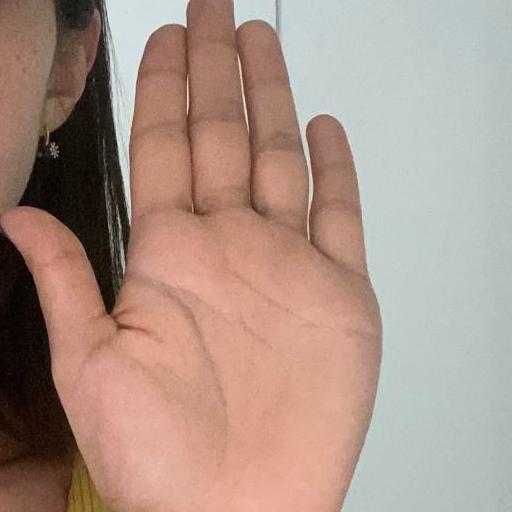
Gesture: stop